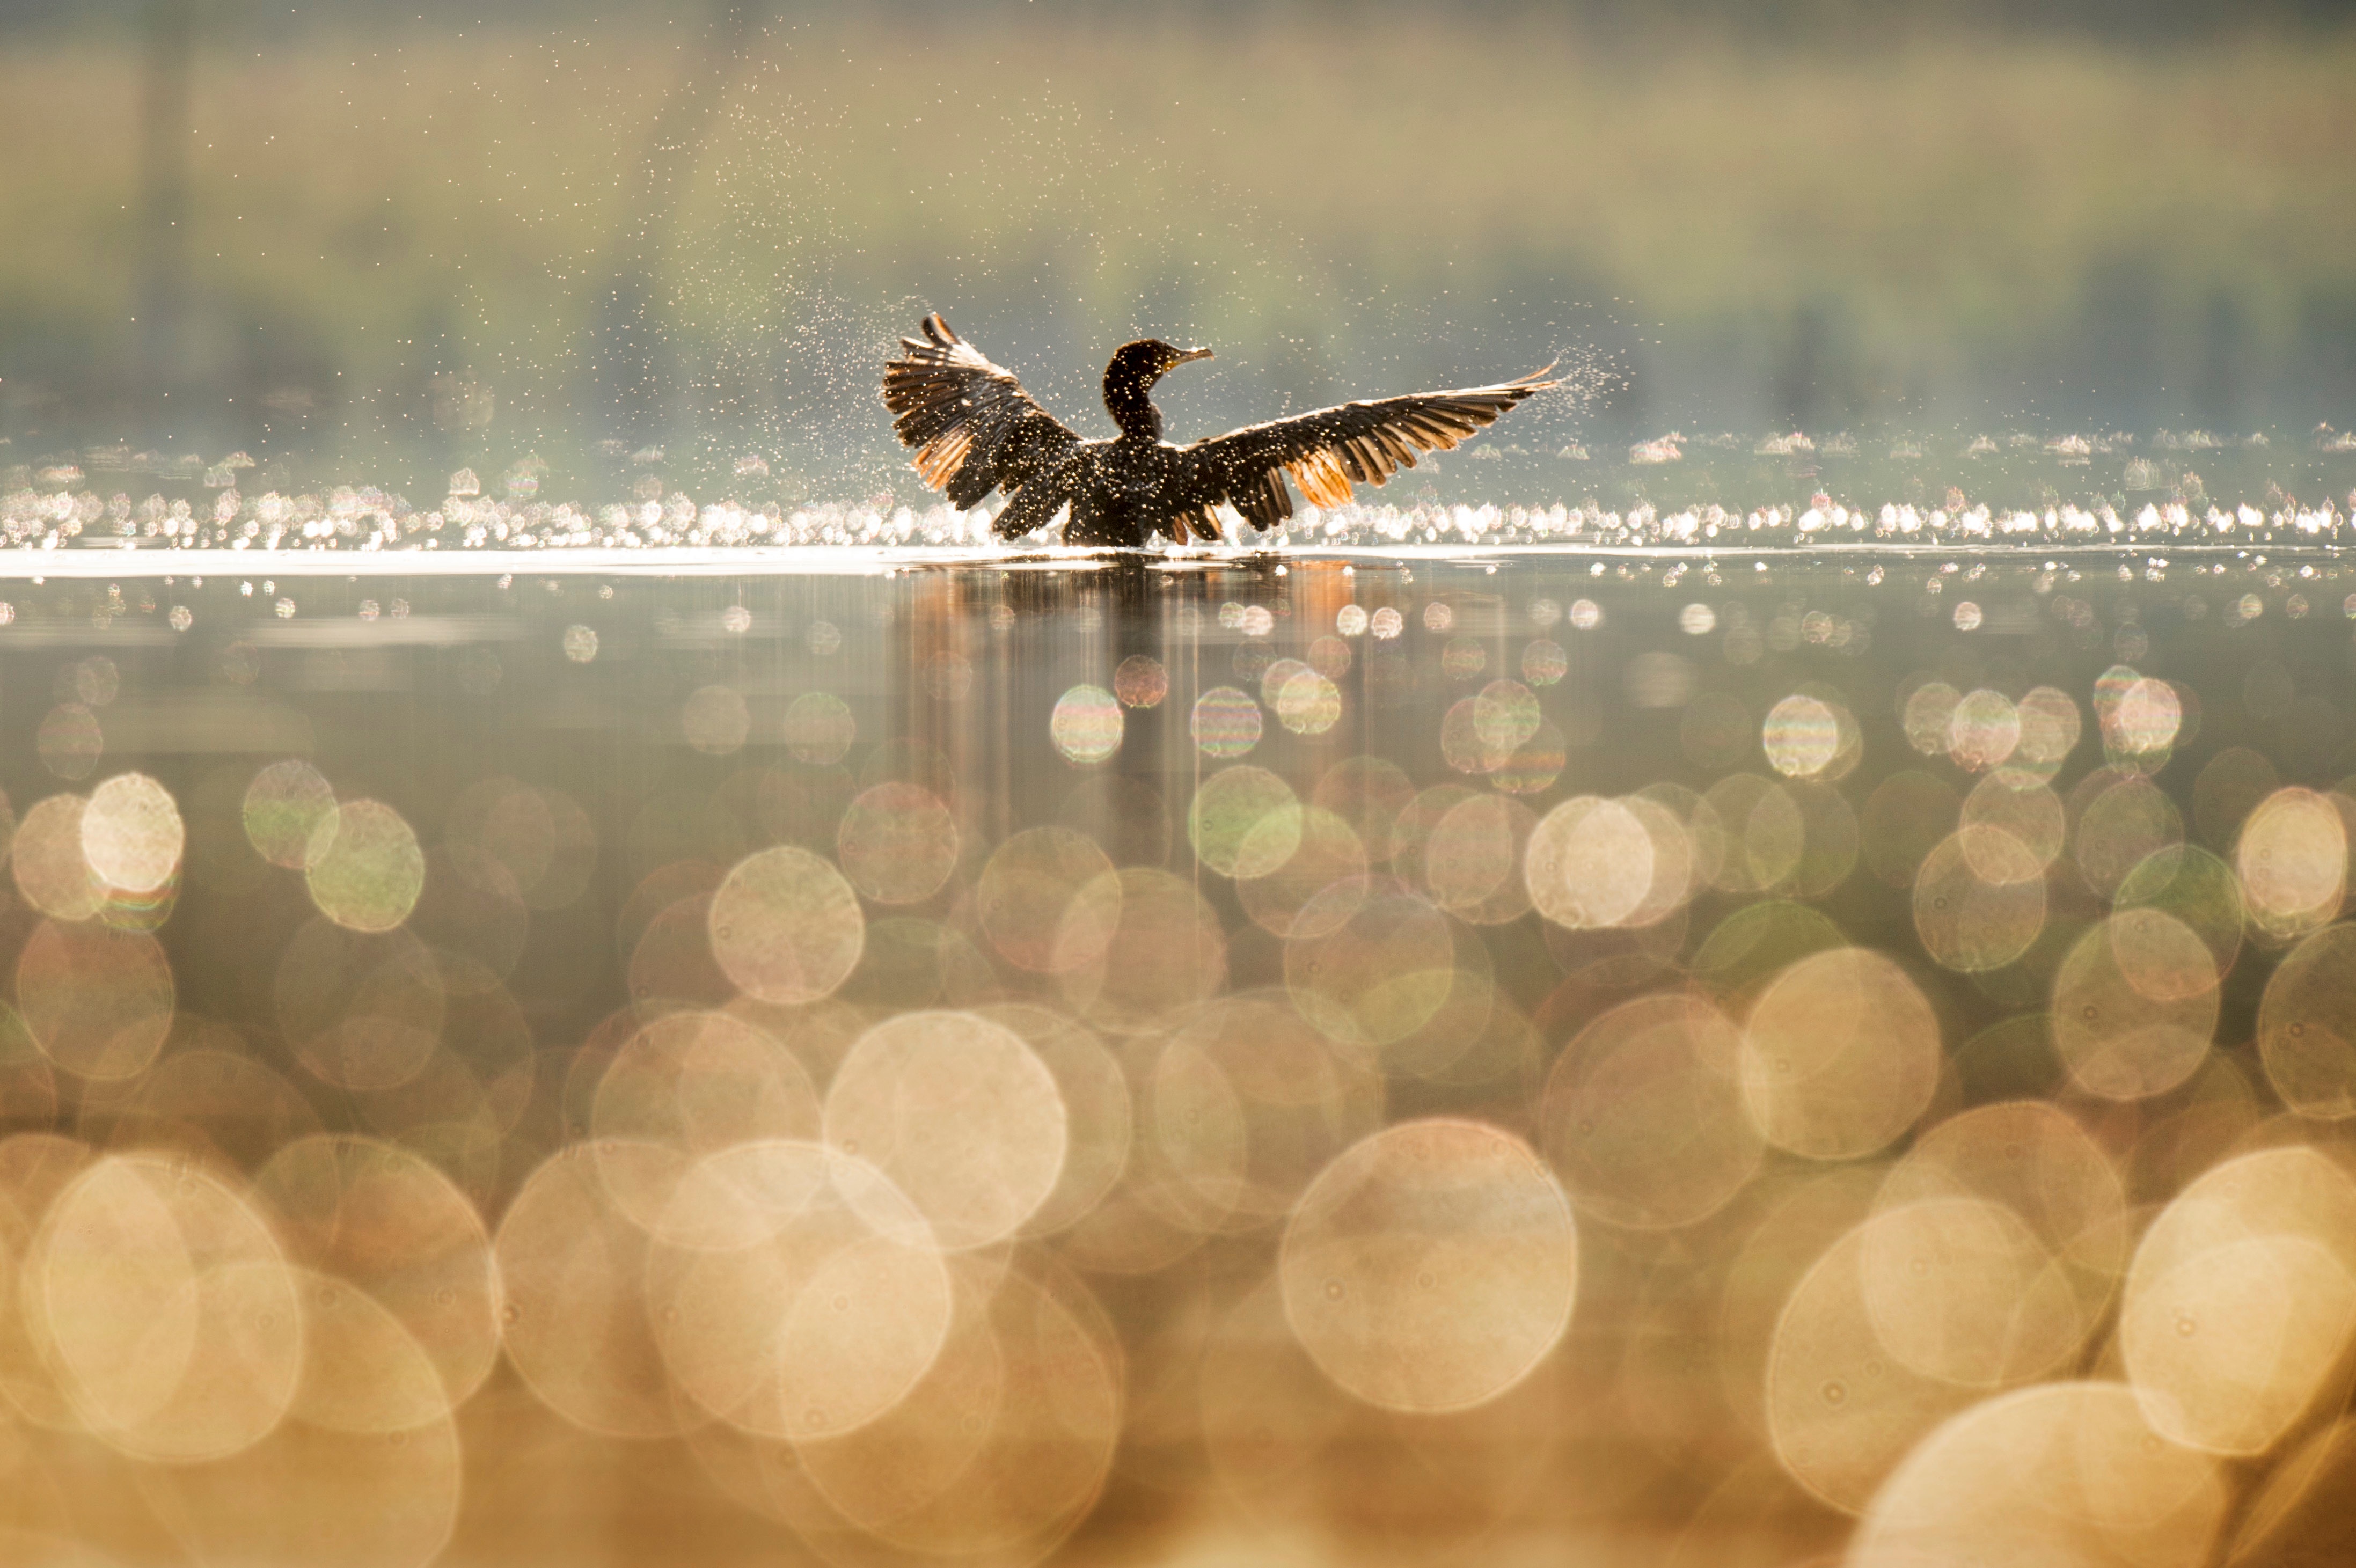
water, bird, wing, morning, reflection, flapping, macro photography